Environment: real
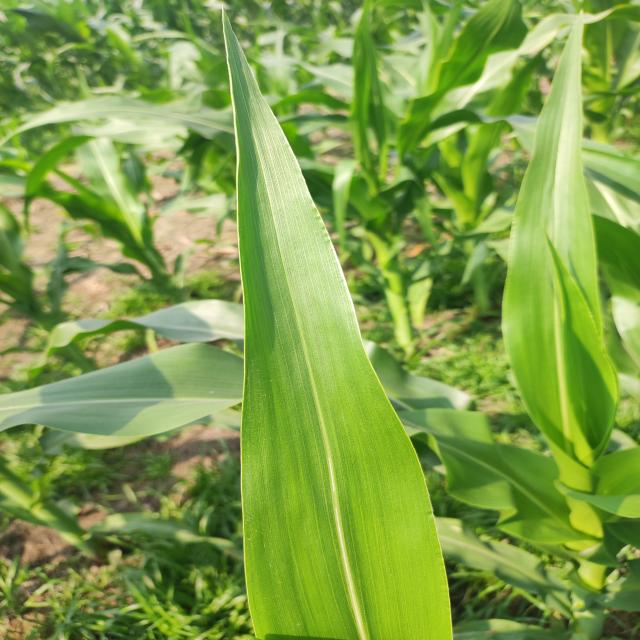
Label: healthy